Sue (dinosaur)

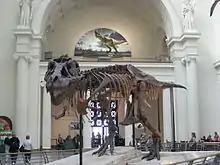
Sue as originally mounted in Stanley Field Hall

Following preparation, photography, and study, the bones were sent to New Jersey where work began on making the mount. Sue’s mount consists of a bent steel frame which supports each bone safely, displaying the skeleton fully articulated as it was in life.